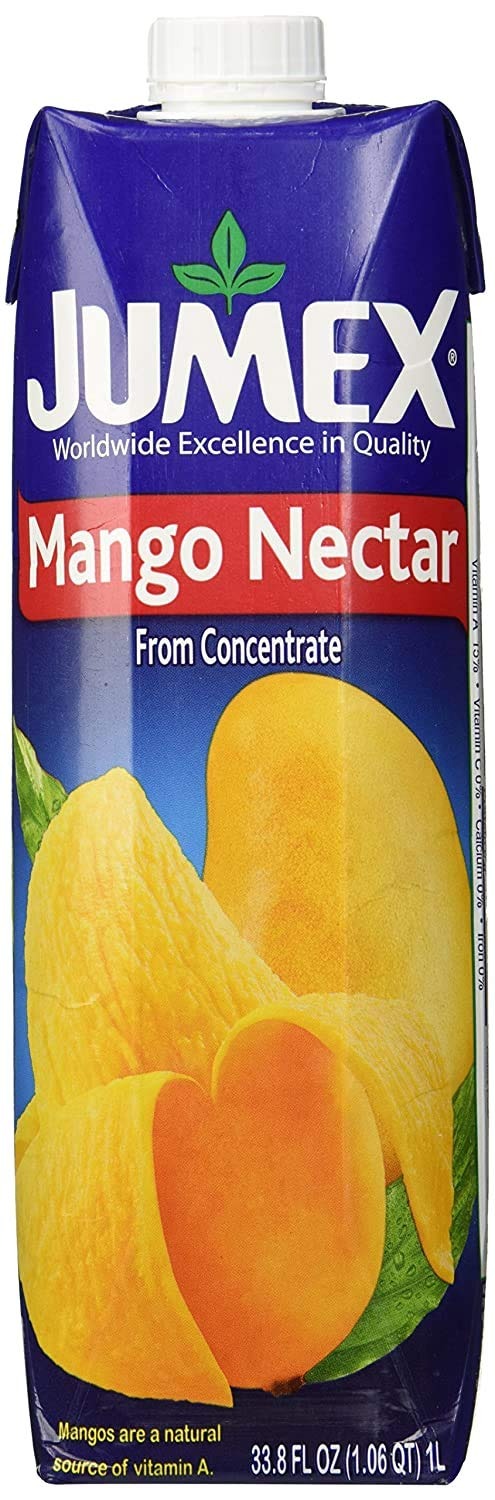
Item Name: Jumex Mango 33.8-Ounce (Pack of 12)
Bullet Point: 12 Pack 33.8 Ounces
Value: 406.0
Unit: Ounce

Price: 2.59